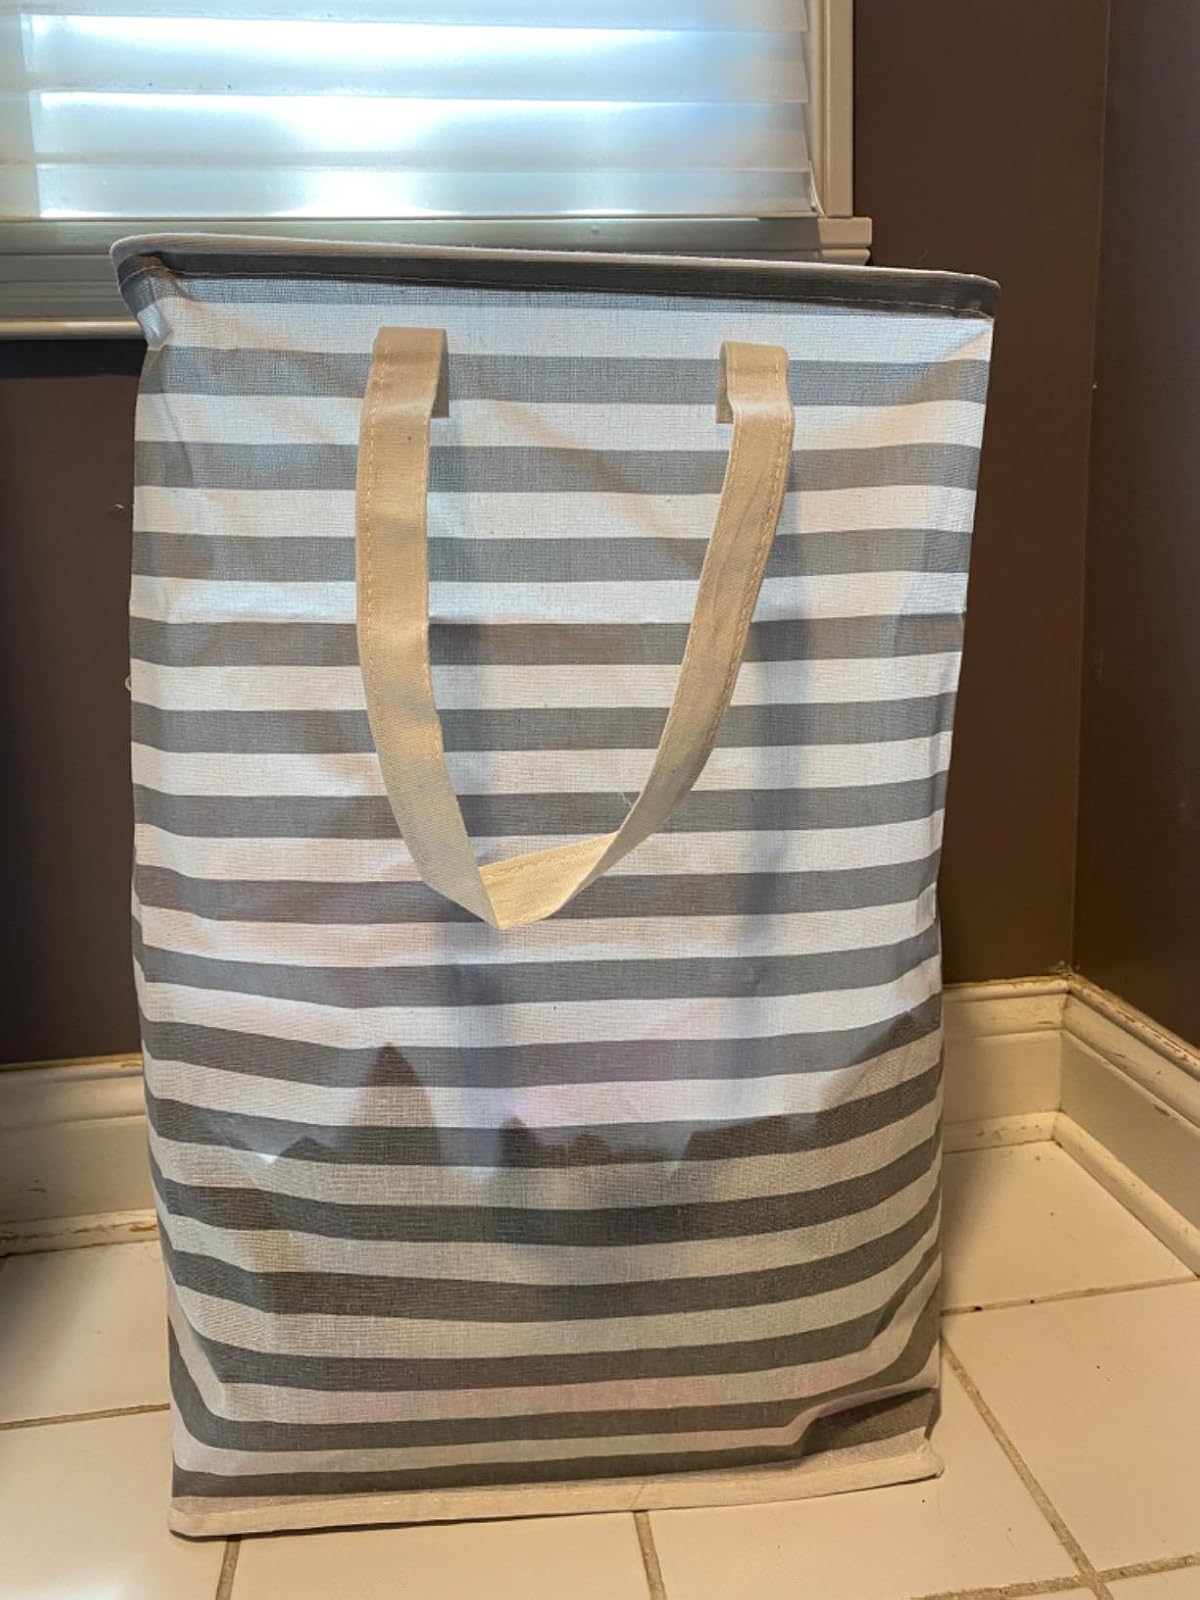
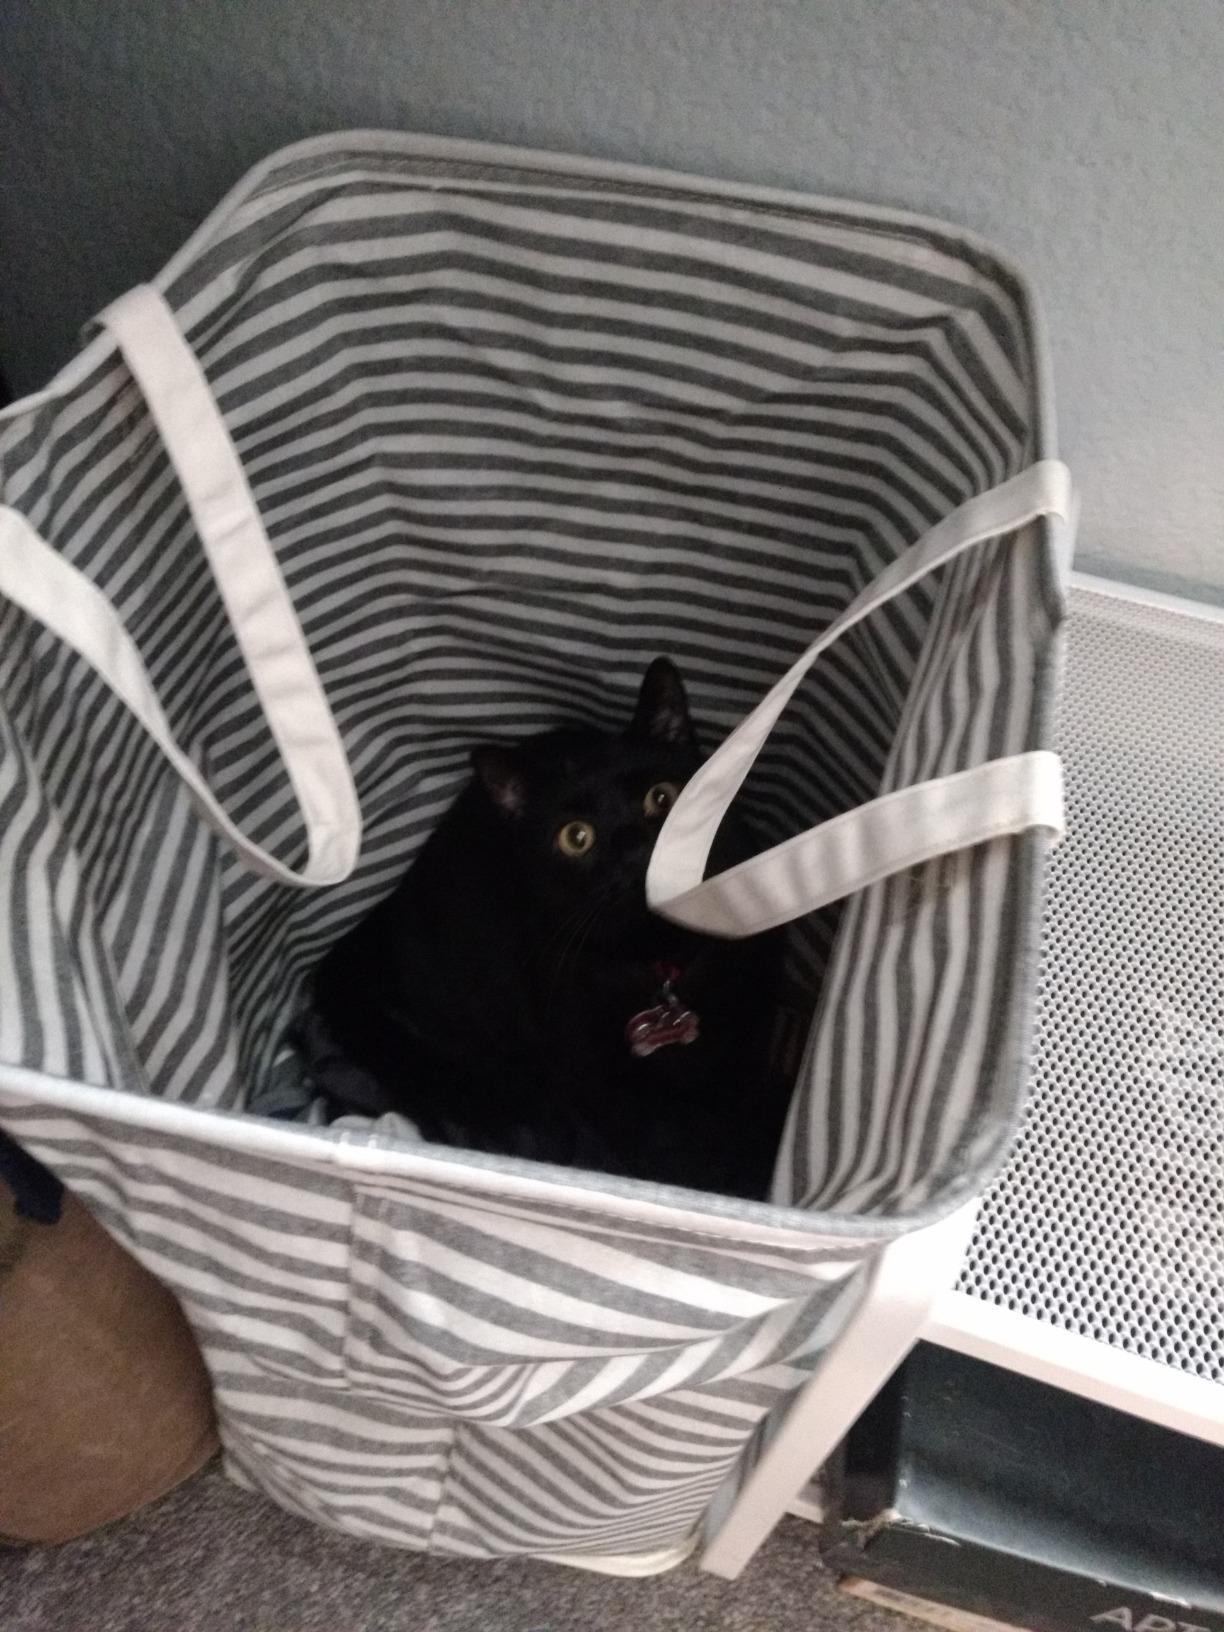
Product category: items_hamper
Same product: no